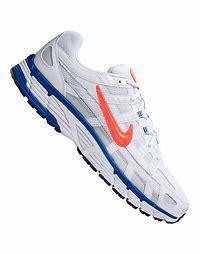
Brand: Nike
Model: P 6000